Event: Nepal Earthquake
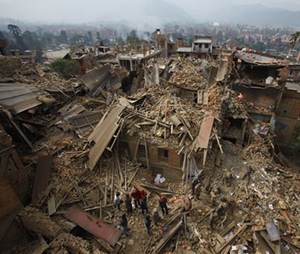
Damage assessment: damage